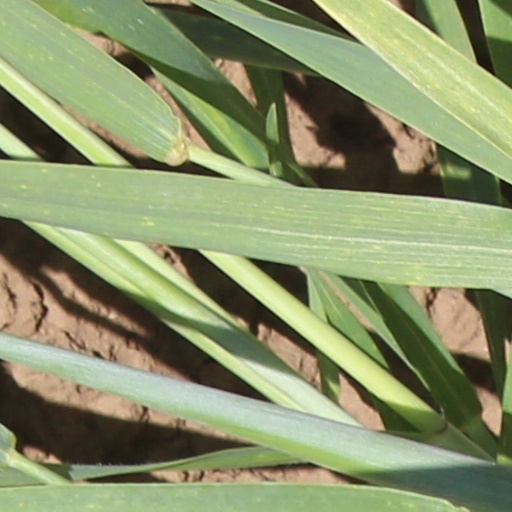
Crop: wheat